Taxonomy of the Orchidaceae

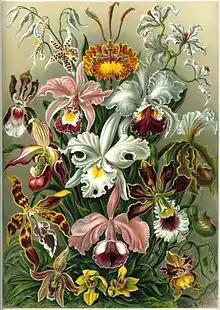
Illustration of "Orchideae" from Haeckel's Kunstformen der Natur

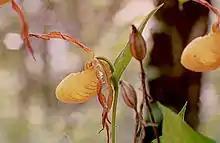
Lady slipper orchid ("Cypripedium pubescens")

The taxonomy of the Orchidaceae (orchid family) has evolved slowly during the last 250 years, starting with Carl Linnaeus who in 1753 recognized eight genera. De Jussieu recognized the Orchidaceae as a separate family in his Genera Plantarum in 1789. Olof Swartz recognized 25 genera in 1800. Louis Claude Richard provided us in 1817 with the descriptive terminology of the orchids. (See "External links" below). The next step was taken in 1830-1840 by John Lindley, who recognized four subfamilies. He is generally recognized as the father of orchid taxonomy. The next important step was taken by George Bentham with a new classification, recognizing subtribes for the first time. This classification was first presented in a paper that Bentham read to the Royal Society in 1881. Then it was published in 1883 in the final volume of Genera Plantarum. The next great contributors were Pfitzer (1887), Schlechter (1926), Mansfeld (1937), Dressler and Dodson (1960), Garay (1960, 1972), Vermeulen (1966), again Dressler (1981). and and Funk (1986). Dressler's 1993 book had considerable influence on later work.